Solid rocket booster

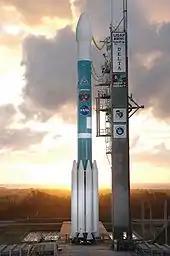
Delta II with nine solid rocket boosters

Compared to liquid propellant rockets, the solid-propellant motors (SRMs) have been capable of providing large amounts of thrust with a relatively simple design. They provide greater thrust without significant refrigeration and insulation requirements, and produce large amounts of thrust for their size. Adding detachable SRBs to a vehicle also powered by liquid-propelled rockets known as staging reduces the amount of liquid propellant needed and lowers the launch rig mass. Solid boosters are cheaper to design, test, and produce in the long run compared to the equivalent liquid propellant boosters. Reusability of components across multiple flights, as in the Shuttle assembly, also has decreased hardware costs.